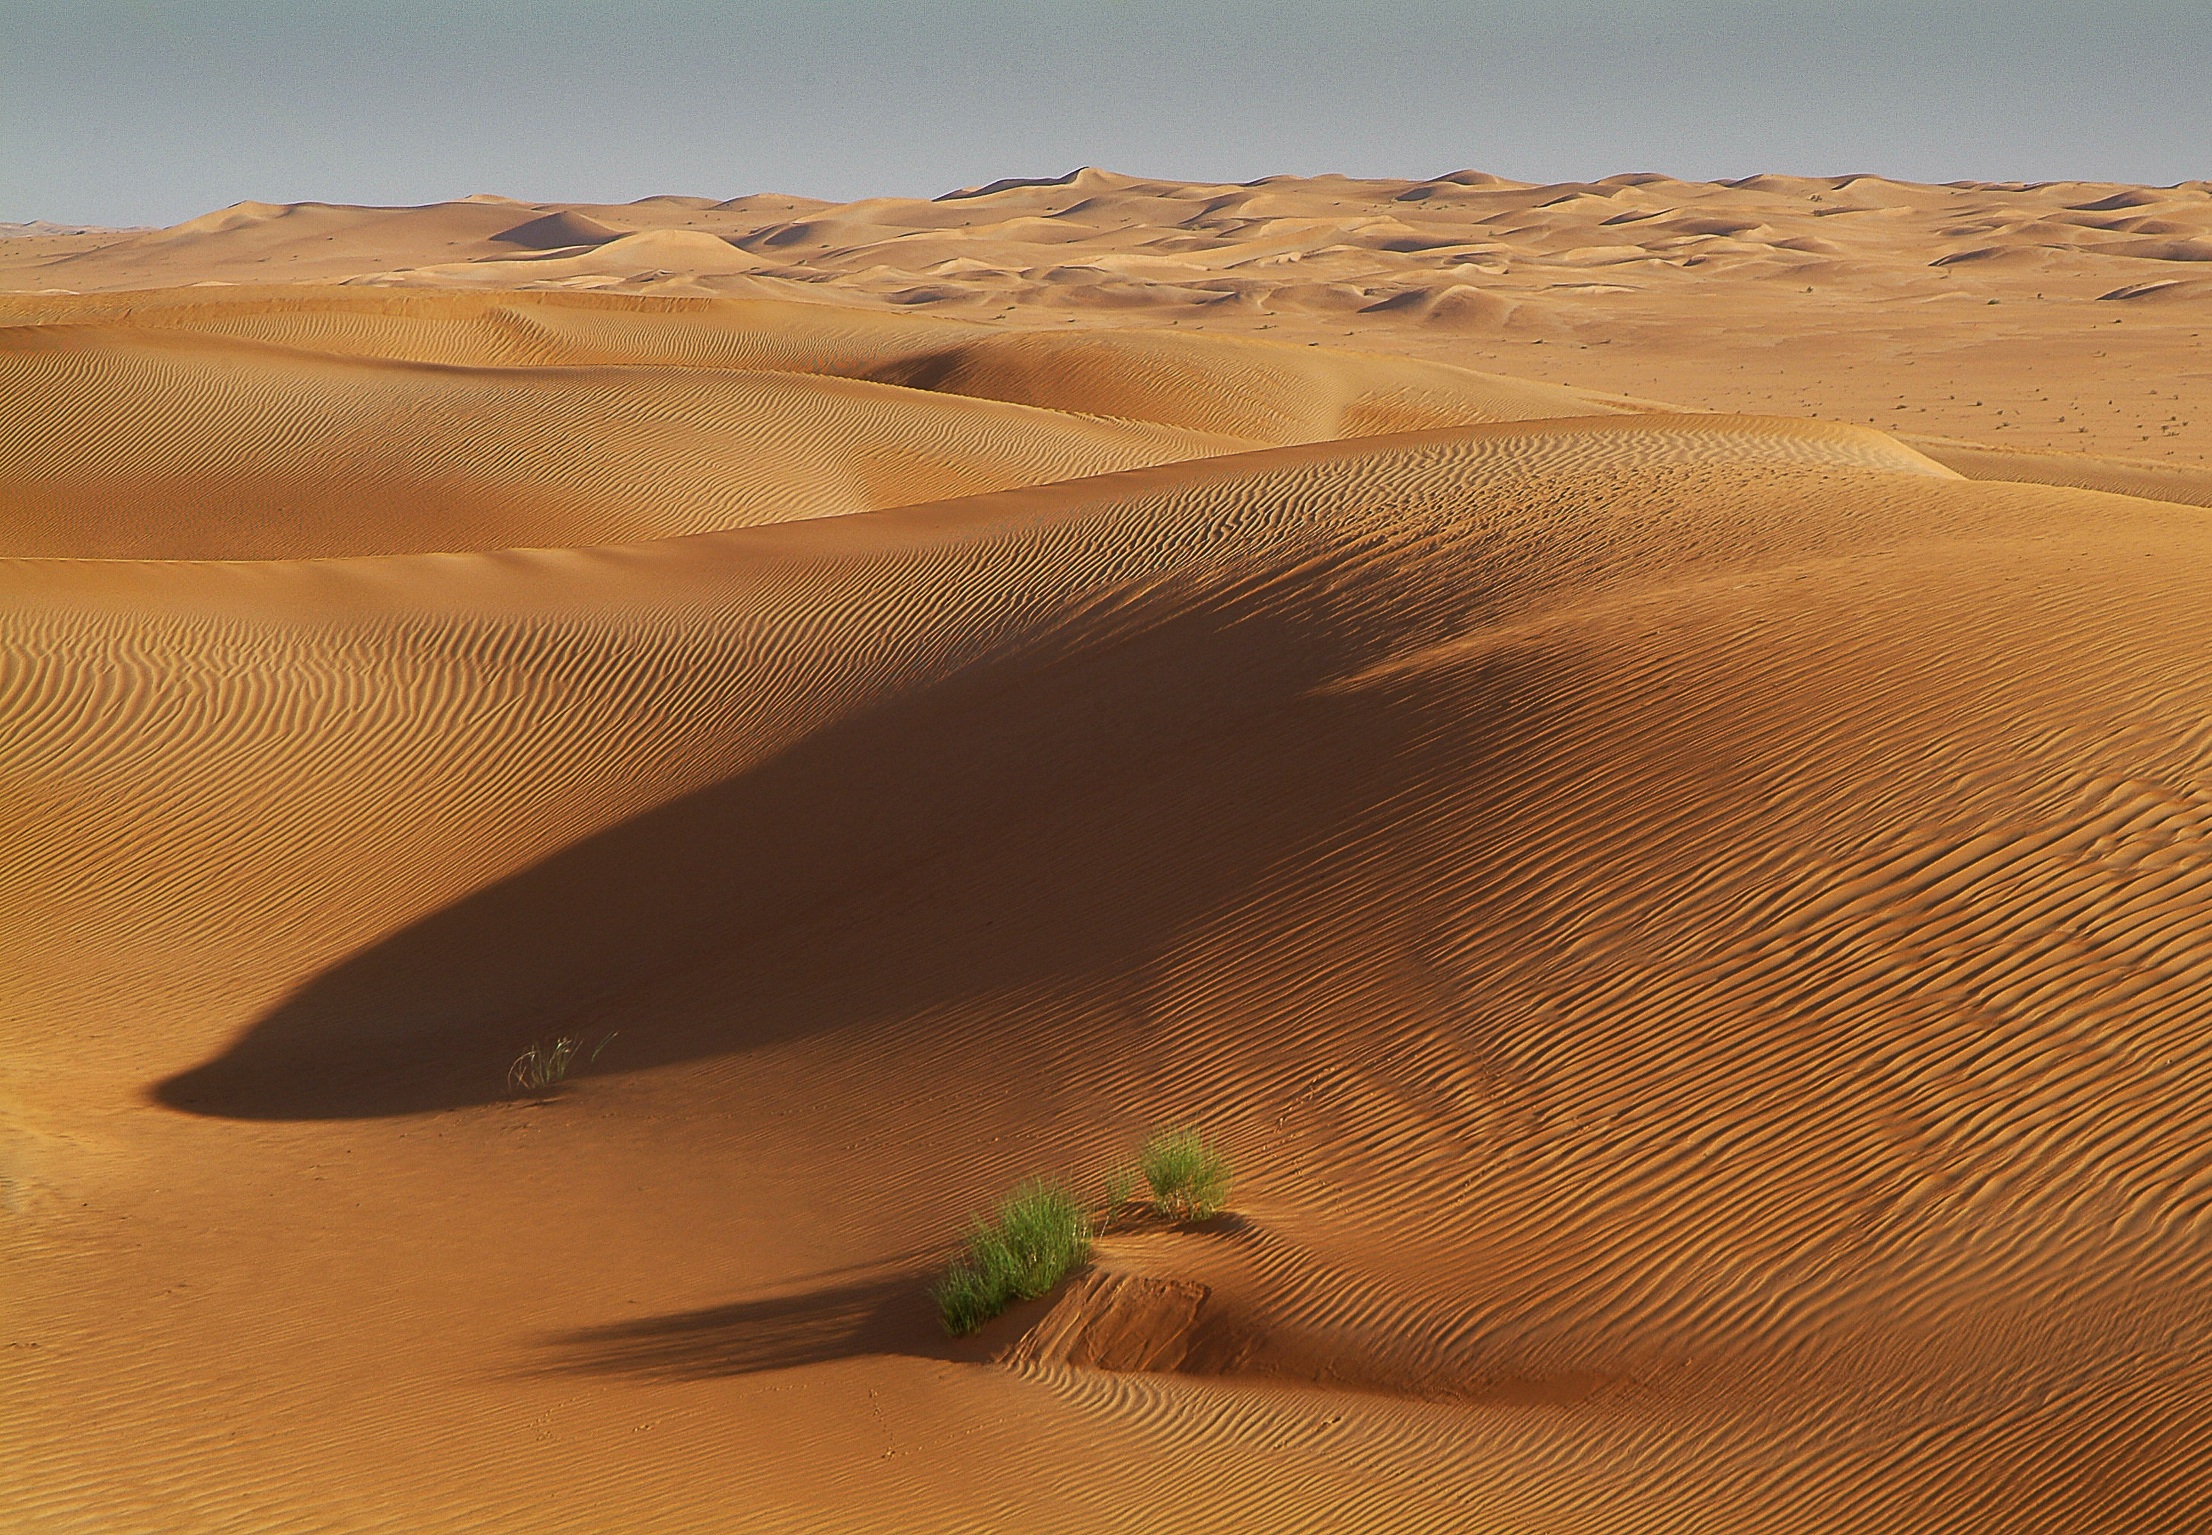
landscape, sand, desert, dunes, habitat, sahara, wadi, tunisia, landform, erg, natural environment, geographical feature, aeolian landform, singing sand